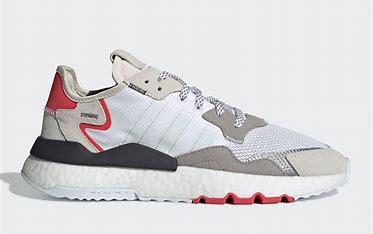
Brand: adidas
Model: Nite Jogger Athletic